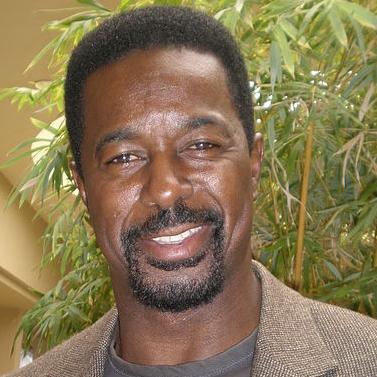
Age: 51